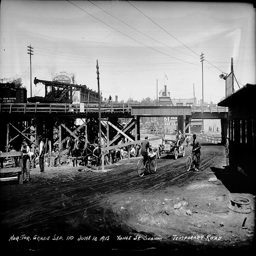
A group of people riding bikes down a dirt road.
People are riding their bikes on a temporary road.
A black and white photo of people in old automobiles and riding bicycles down a dirt road.
Black and white photo from 1915 of men riding bicycles.
An old black and white photo of a bridge construction.